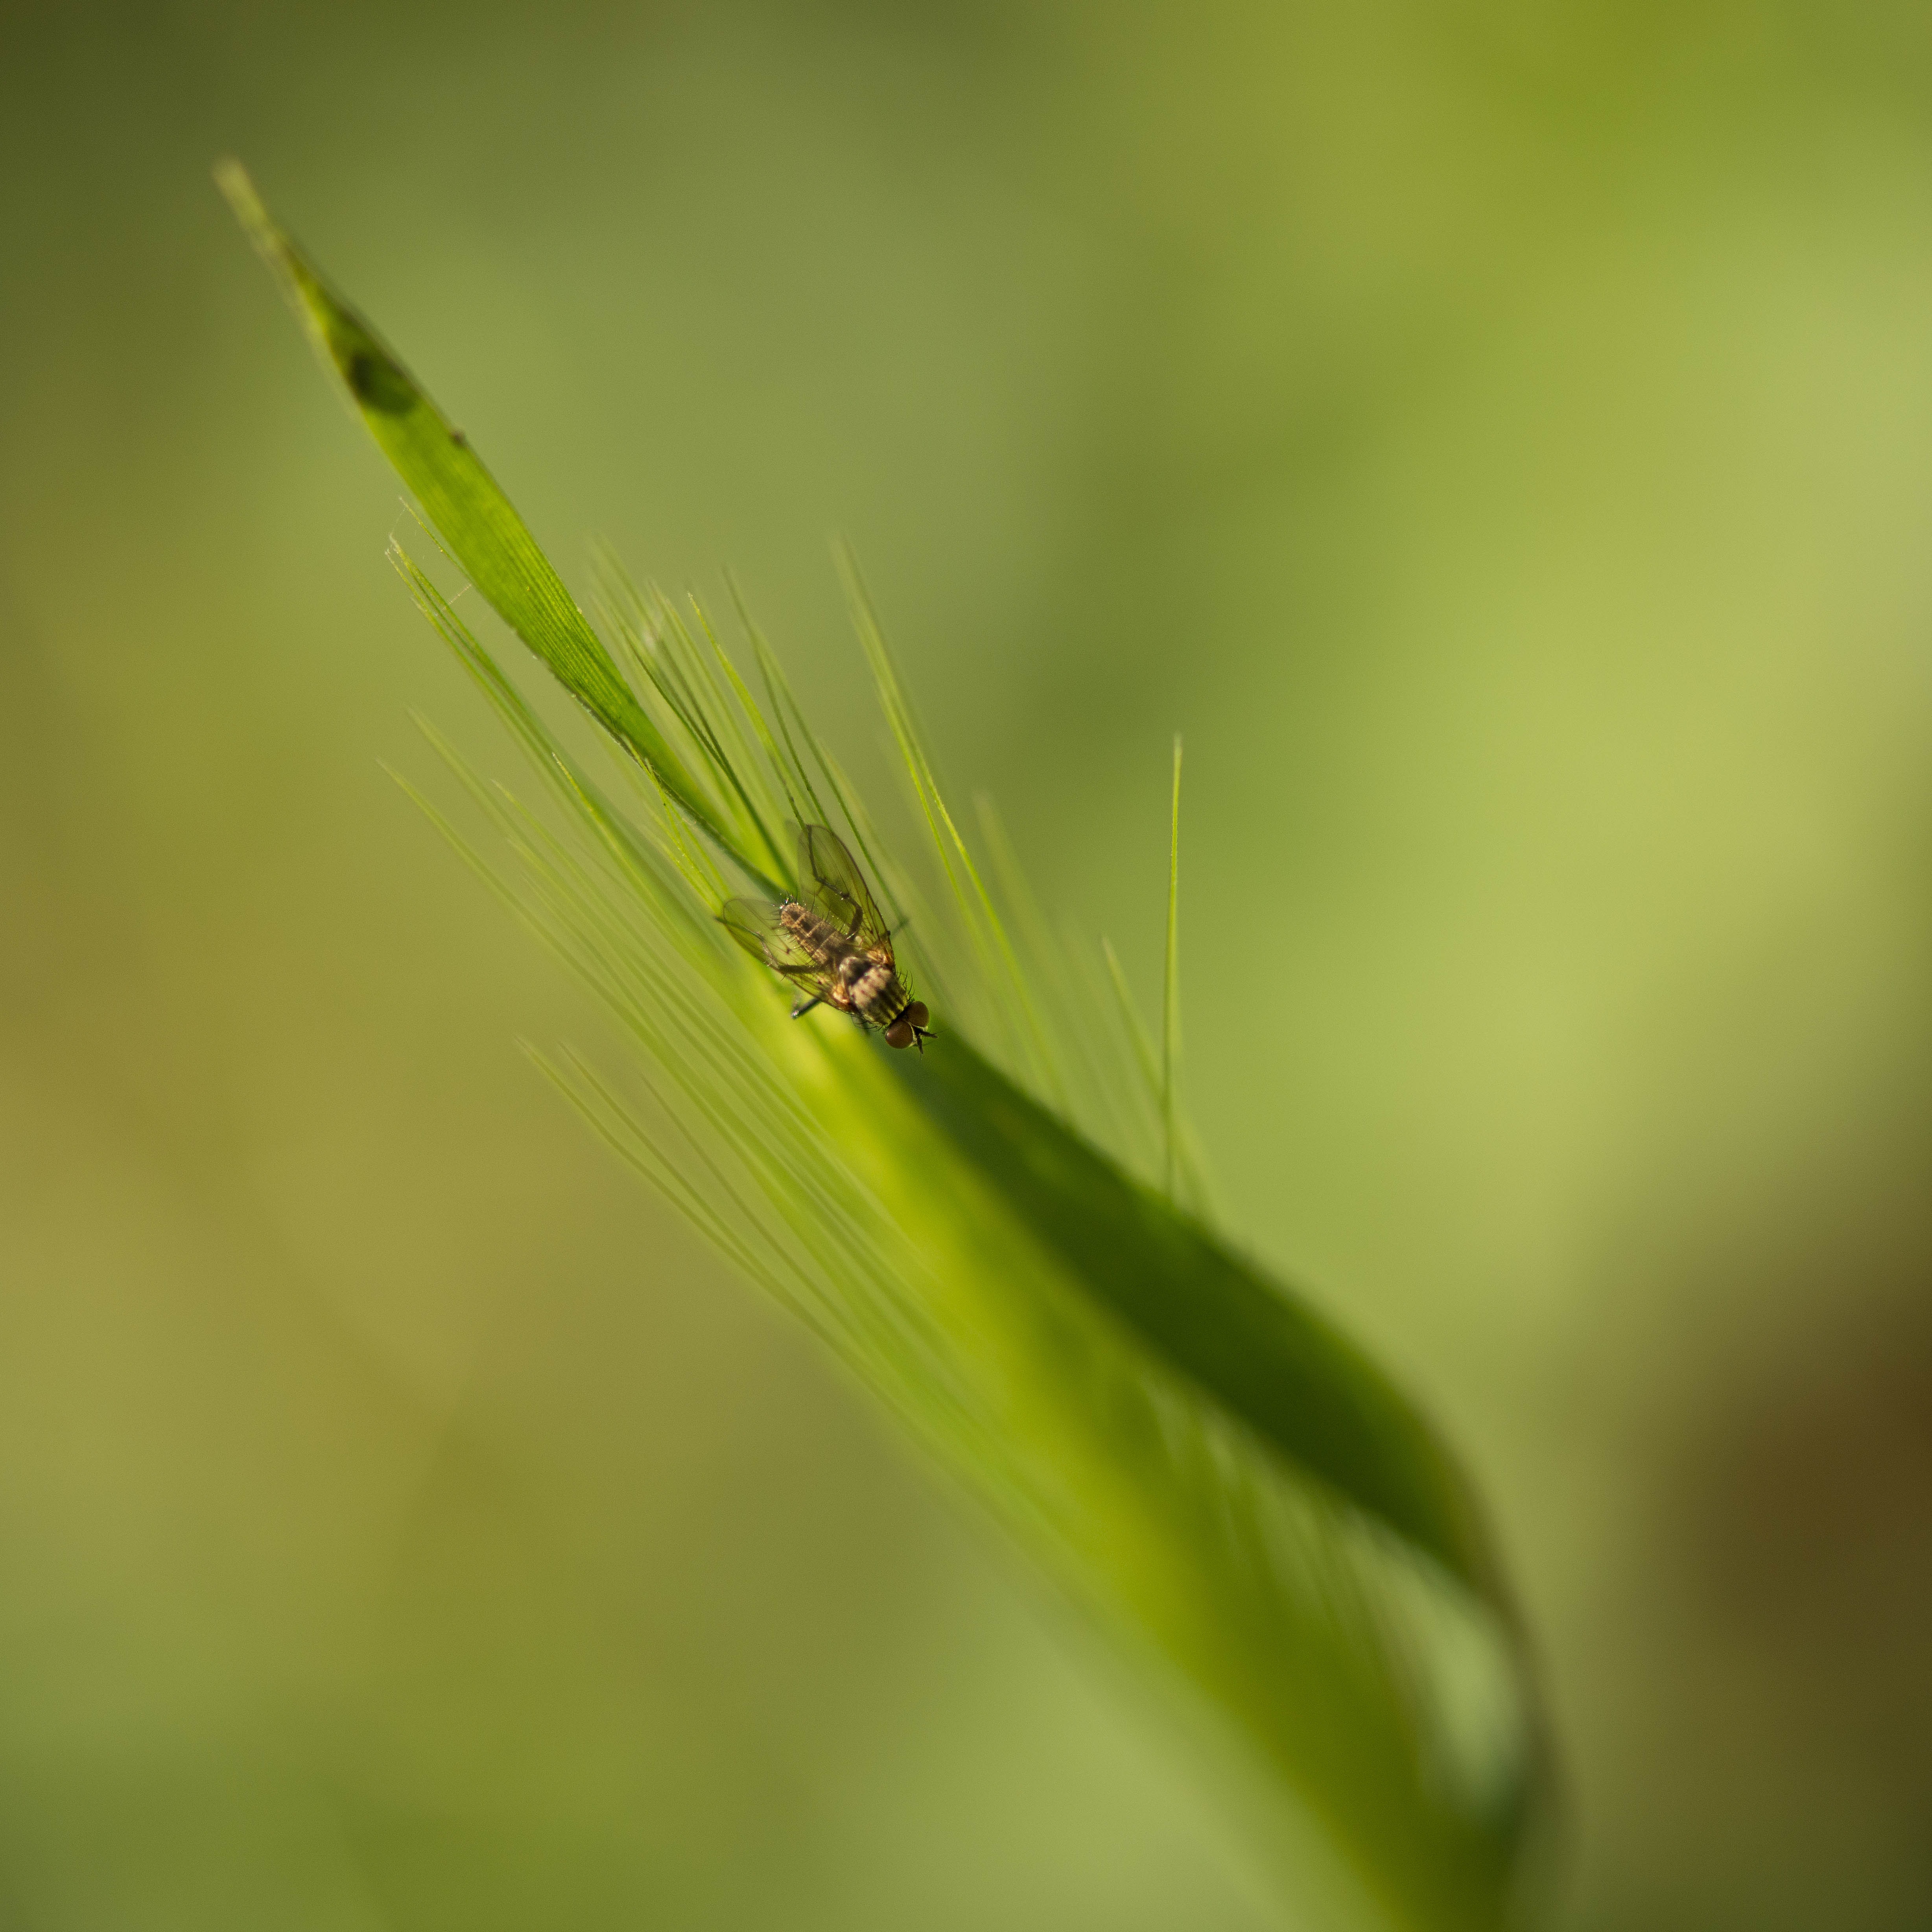
nature, grass, dew, photography, leaf, flower, fly, green, insect, macro, fauna, invertebrate, close up, insects, damselfly, moisture, macro photography, grass family, plant stem, dragonflies and damseflies, net winged insects